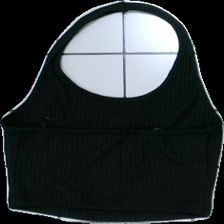
View: back
Type: Tank top
Category: Ladies
Brand: Not in the list
Brand text on label: shein
Colors: Black
Material: 100% polyester
Cut: Cropped
Size: XS
Season: All
Damage location: bottom left
Damage 2 location: middle left
Price range: <50
Recommended usage: Reuse
Description: svart halterneck top, croppad